Crime Life: Gang Wars

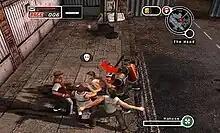
A fight encounter taking place in the game

The game is a fictionalized simulation of gang wars, with the gameplay focused on street fights involving multiple gang members at once. The player has several weapons they can use, including baseball bats, lead pipes, hammers, and guns. The game includes over 25 story-mode missions, as well as some free-play missions.